Acadian redfish

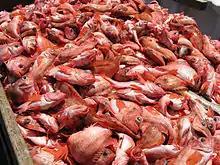
Catch of Acadian redfish

Due to its slow growth rate, low fecundity, harmless nature, tendency to "hit almost any bait", and being considered a great food fish, the Acadian redfish was classified as Endangered by the IUCN in 1996. However, due to conservation efforts, the redfish population has rebounded, and in 2012 the species was described as fully rebuilt, sustainably managed and responsibly harvested under U.S. regulations.